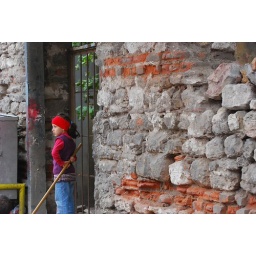
cute little girl in balat